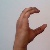
The image shows a hand gesture representing the letter 'C' in Indian Sign Language.